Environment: real
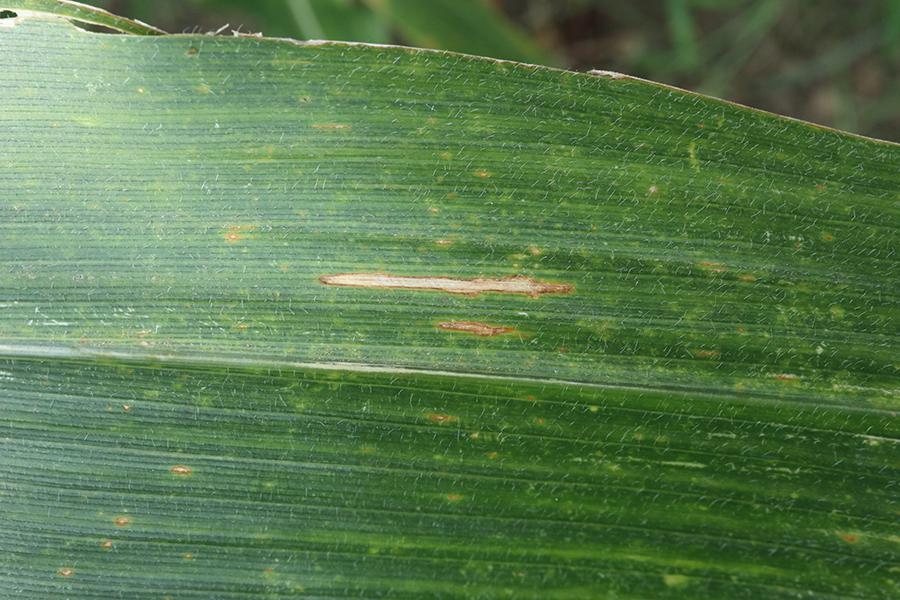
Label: gray_leaf_spot